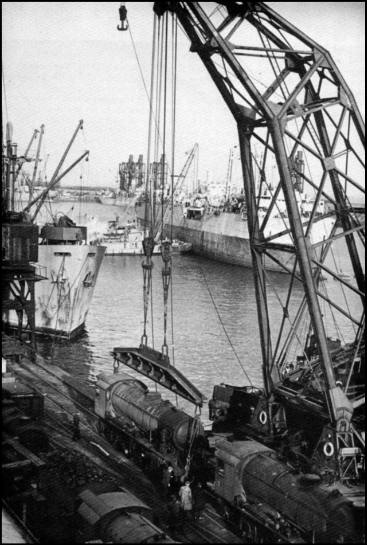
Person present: No